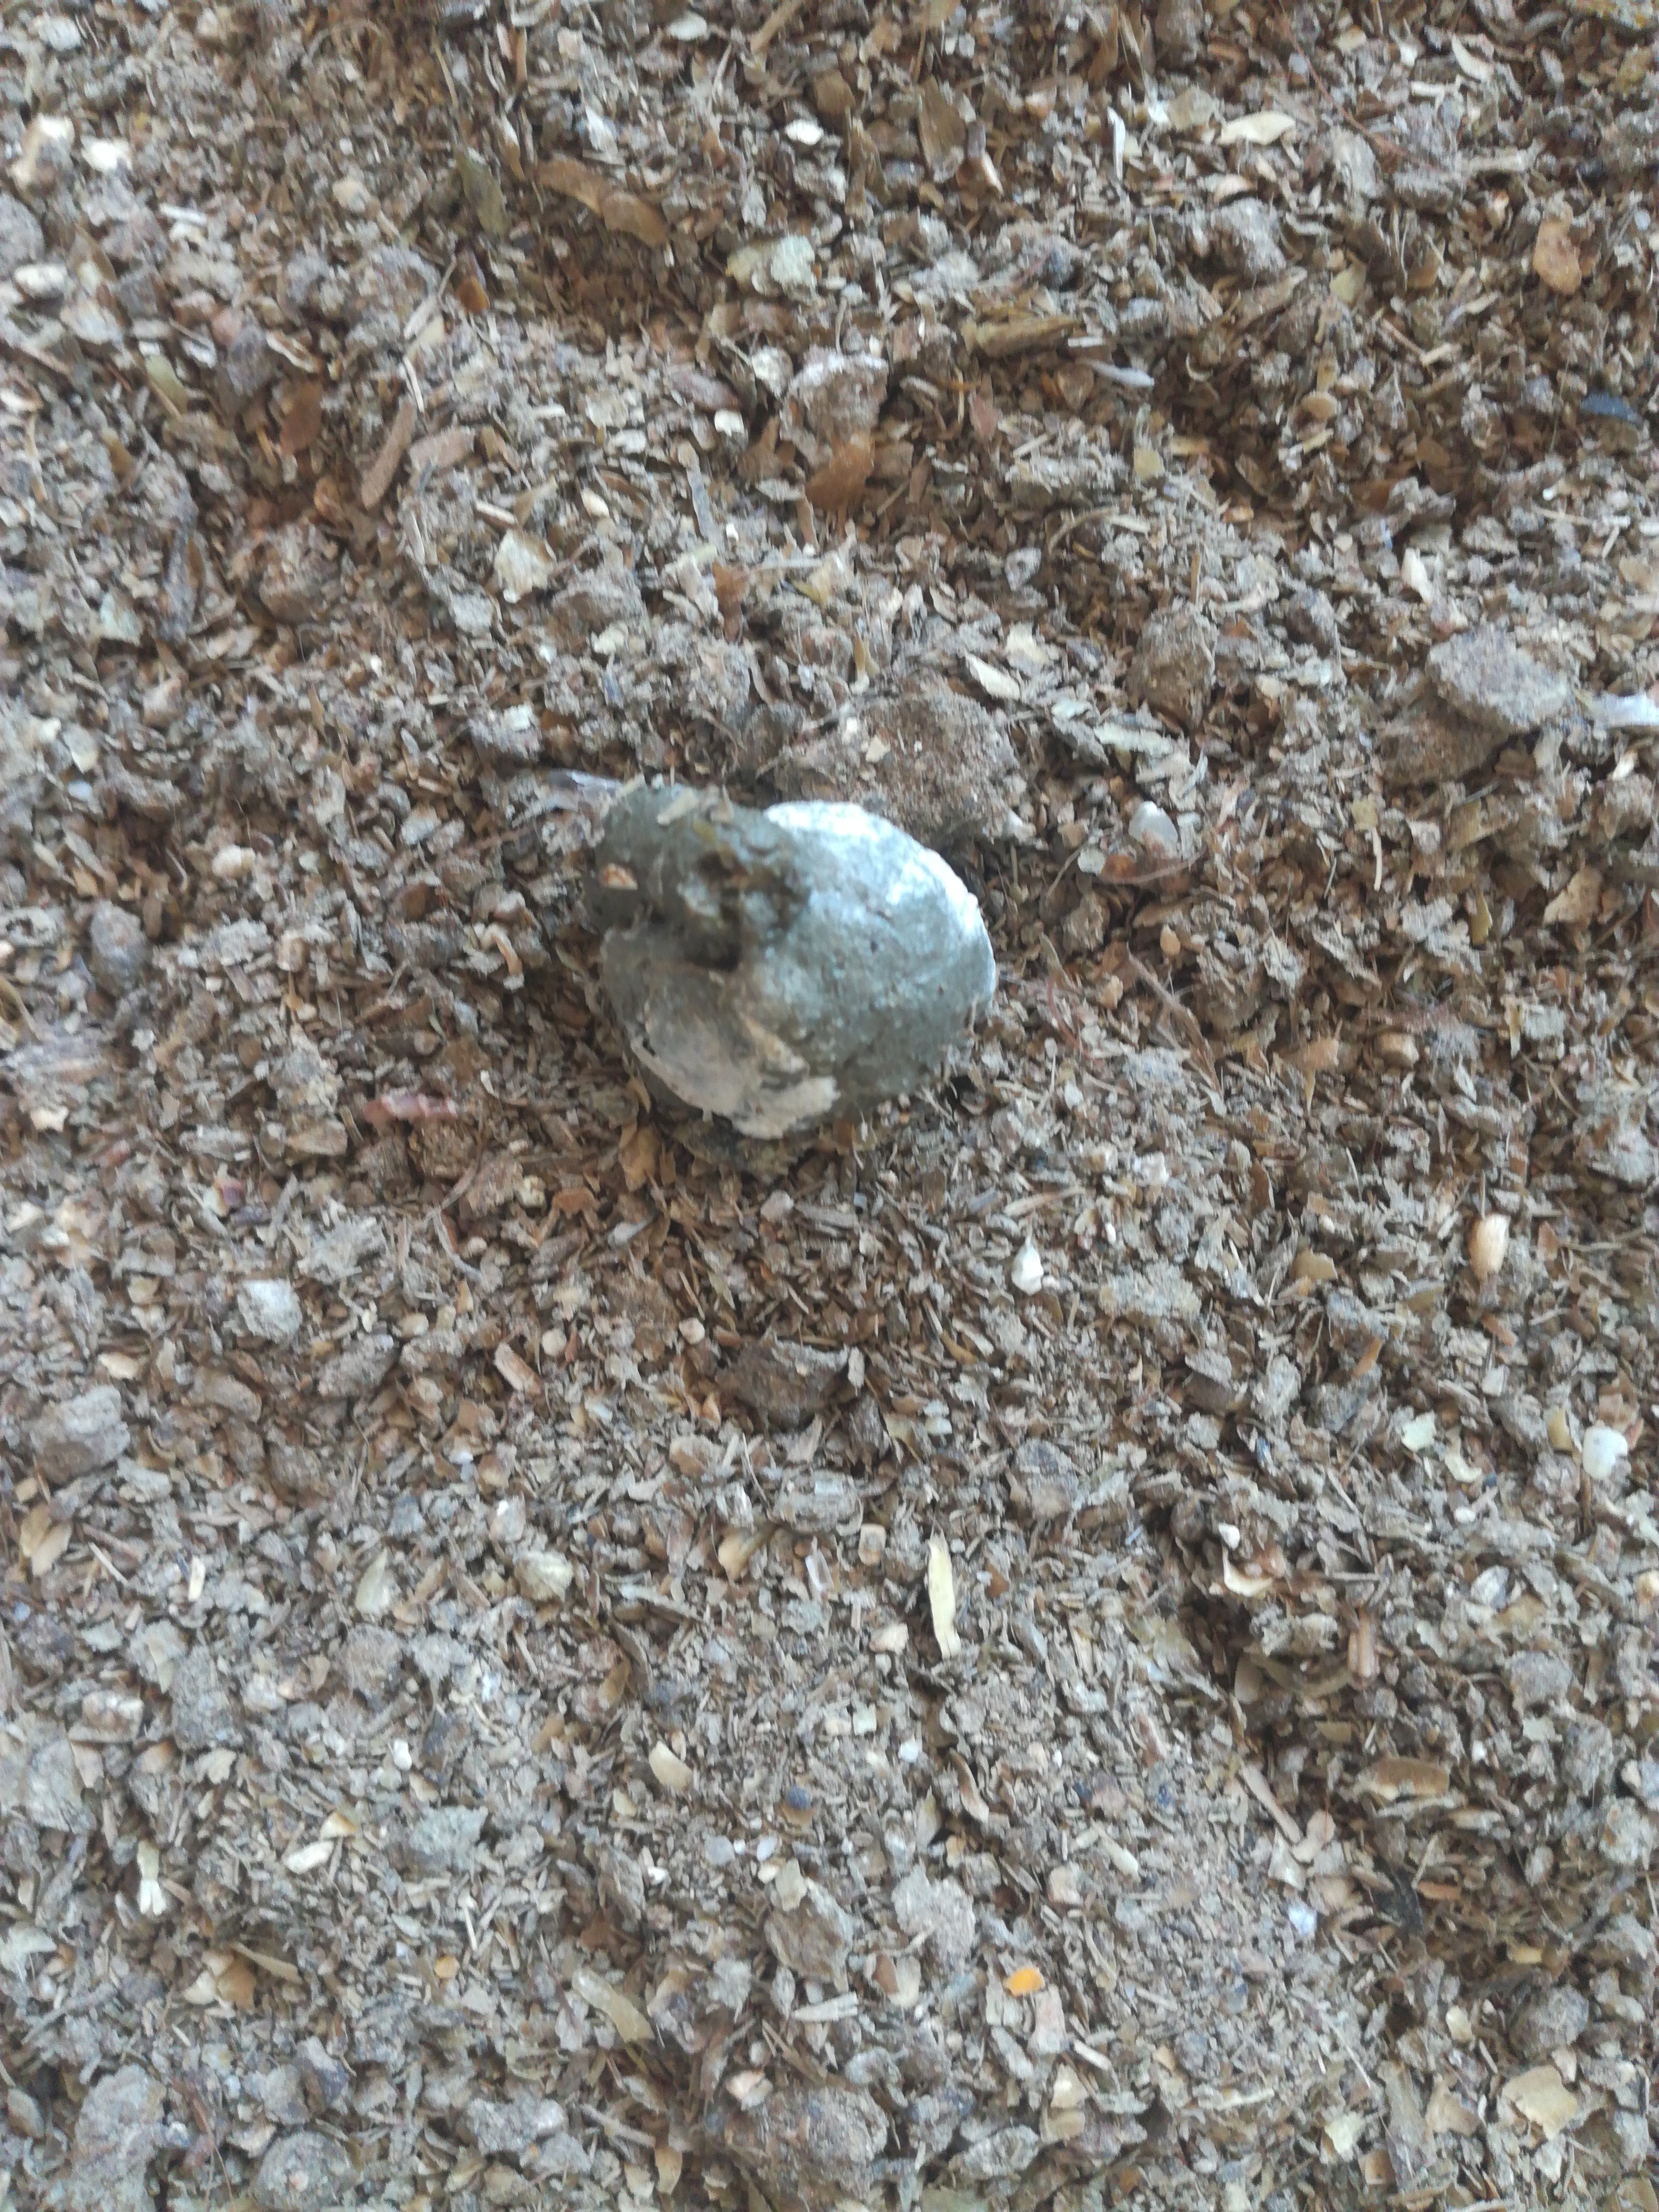
PCR-confirmed diagnosis: Healthy